Dan Avidan

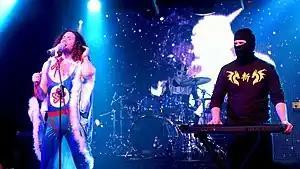
Ninja Sex Party performing with TWRP at The Republik in Honolulu on February 22, 2019

Avidan had already chosen the name "Ninja Sex Party," after "everybody's three favorite things," and worked together with Wecht to create characters to represent the band. They eventually settled on "Danny Sexbang" as Avidan's character, and "Ninja Brian" as Wecht's. The duo first gained popularity by performing as a musical guest on Leitman's improvisational comedy show "Stripped Stories". Inspired by Tenacious D and Flight of the Conchords, the band is about "a Jewish superhero who wears a unitard, with his best friend, a ninja, and together they sing songs about dicks, and try to hit on women, unsuccessfully." They were also inspired by the work of The Lonely Island to produce music videos and post them to YouTube.